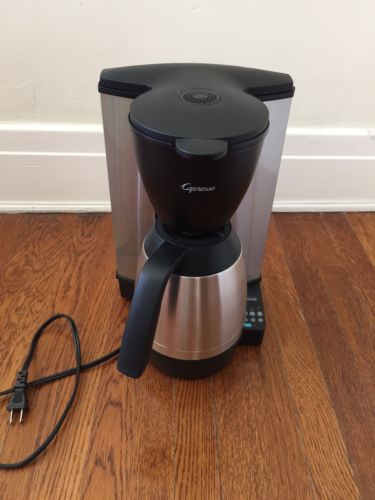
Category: coffee maker